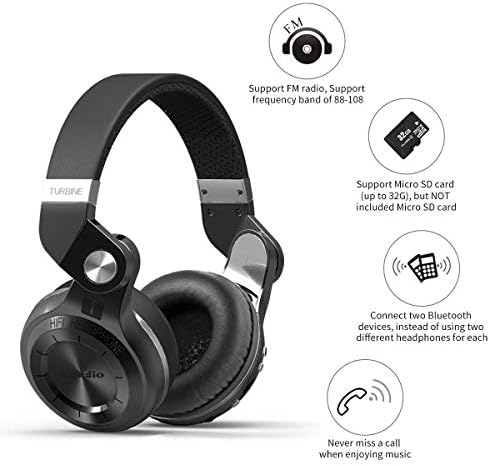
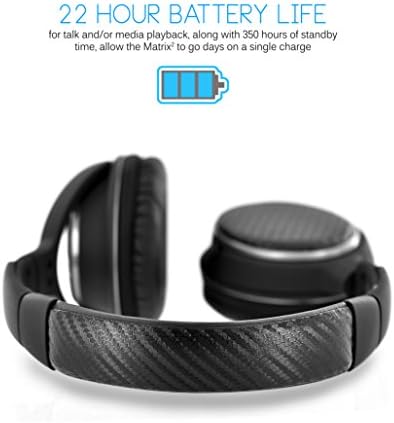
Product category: headphones
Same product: no